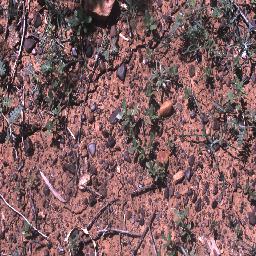
Label: negative